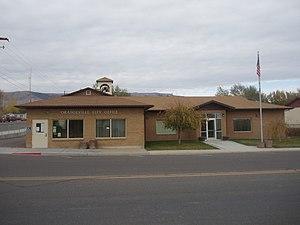
Orangeville est une municipalité américaine située dans le comté d'Emery en Utah.